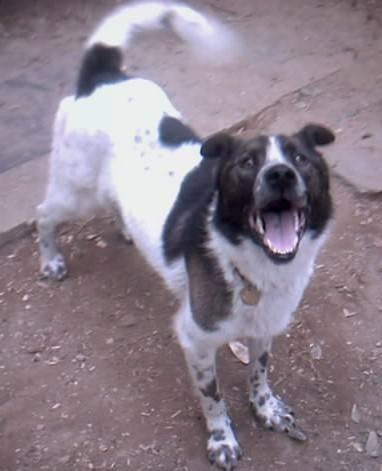
dog